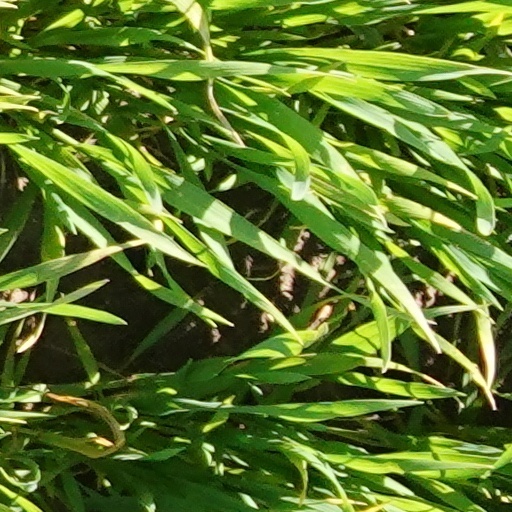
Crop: wheat